Han van Meegeren

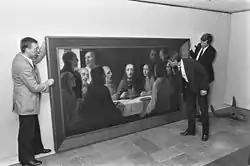
Painting "The Last Supper I" by Han van Meegeren on 11th art and antiques fair in Rotterdam August 31, 1984. - In the summer of 1938, Van Meegeren moved to Nice. 1939 he painted "The Last Supper I" in the style of Vermeer.

In 1938, Van Meegeren moved to Nice, buying a 12-bedroom estate at Les Arènes de Cimiez with the proceeds from the sale of the painting. On the walls of the estate hung several genuine Old Masters. Two of his better forgeries were made here, "Interior with Card Players" and "Interior with Drinkers", both displaying the signature of Pieter de Hooch. During his time in Nice, he painted his "Last Supper I" in the style of Vermeer.